Capitoline Museums

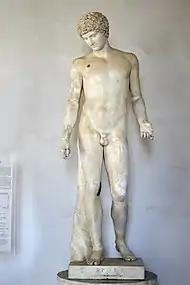
The "Capitoline Antinous", Palazzo Nuovo, 2nd century BC

The collection of antiquities was enriched over time by donations from various popes who increased the museum's collections. Between the end of the 15th century and the middle of the 16th century, important ancient sculptures, piled up in front of the Palazzo dei Conservatori, of immense historical and artistic value, flowed into the Campidoglio, confirming the role of the hill as a public museum of antiquities. Thus the gilded Hercules, found in the Forum Boarium at the time of Sixtus IV, quickly joined the original group of bronzes. Purchased by the conservators, it was placed on a high plinth in front of their palace as a "monument to the glory of Rome", before being moved to the courtyard, where it was represented by Maarten van Heemskerck (1532-1537), then transferred inside the palace to the apartment of the Conservators.